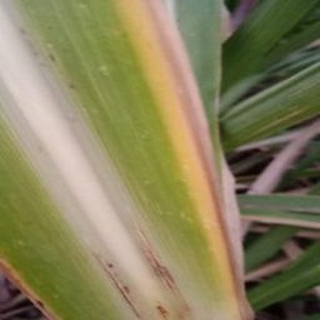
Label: sugarcane_yellow_leaf_disease